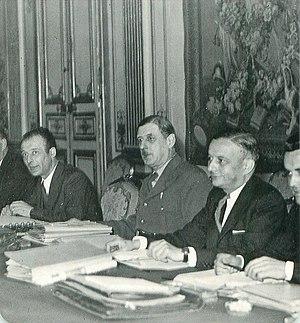
De gauche à droite
Le premier gouvernement Charles de Gaulle fait partie des gouvernements provisoires de la République française.
Charles de Gaulle [ ʃaʁl də ɡol], communément appelé le général de Gaulle ou parfois simplement le Général, né le 22 novembre 1890 à Lille et mort le 9 novembre 1970 à Colombey-les-Deux-Églises, est un militaire, résistant, homme d'État et écrivain français.